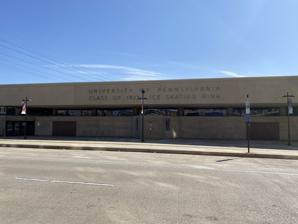
Building: Class of 1923 Arena
Country: United States of America
Year built: 1972
Class of 1923 Arena "Penn Ice Rink" Location 3130 Walnut Street Philadelphia , Pennsylvania 19104 Owner University of Pennsylvania Operator University of Pennsylvania Business Services Capacity 2,500 (hockey/indoor football) Surface Ice 85 ft (26 m) × 200 ft (61 m) Construction Broke ground 1968 Opened Fall 1970 Architect Robert S. McMillan Associates Tenants Penn Quakers ( NCAA , 1972–1978; ACHA , 1978–present) Drexel Dragons ( ACHA ) Snider Hockey Philadelphia Yellow Jackets ( AIF ) (2016) Philadelphia Rebels ( NAHL ) (2017–2018) Website www.upenn.edu/icerink The Class of 1923 Arena is the skating rink of the University of Pennsylvania . In 1968, alumni from the Class of 1923 formed the group "Friends of Pennsylvania Hockey," led by Howard Butcher, III. Butcher himself donated over $3 million for the creation of the facility, and along with John Cleveland and Bill R. Wise, organized the largest class donation in the history of the university. The arena was named after the class to commemorate its generosity. The arena is located in the eastern part of Penn's campus in the University City section of Philadelphia . It can seat nearly 3,000 people. The building, designed by Robert S. McMillan Associates, was constructed primarily of poured concrete and is supported by four 22-foot concrete columns. The lower concourse includes locker rooms for the university's teams, food services, and the "Quaker Room", which overlooks the rink. The ice surface itself measures 85' × 200' and totals 18,000 square feet (1,700 m 2 ). The upper concourse includes restrooms and old concession stands that are no longer in use, with entrances on Walnut Street. The Class of 1923 Arena is the second-largest collegiate hockey venue in Pennsylvania, after Penn State's Pegula Ice Arena . While best known for the skating rink that is in the arena during the regular hockey season (September to March), throughout the rest of the year the ice is removed and the arena is used for other events, such as Wharton's Fight Night or Roller Derby. The arena has hosted a variety of teams. In ice hockey, it most notably hosted the Penn varsity men's team from the arena's opening until the school dropped varsity hockey after the 1977–78 season, and has hosted the school's club-level men's and women's teams ever since. It has also hosted club hockey teams from other Philadelphia-area schools, and has hosted practices and exhibition games for the Philadelphia Flyers . In roller hockey, it has hosted the Philadelphia Bulldogs professional team. The arena also regularly hosts teams from the National Hockey League , when the teams don't have time to travel home for their regular morning skate. The arena is the home of the Philadelphia Fiesta Ice Hockey Club (a.k.a. The Saturday Morning Game), a men's travel tournament team who were the CanAm Cup (Montreal) gold medal champions in 2001, 2003 and 2005. Prince and The Revolution performed a concert on November 24, 1982, during the "1999" tour. The opening acts included Vanity 6 and The Time . In 2016, the arena was home to the Philadelphia Yellow Jackets of American Indoor Football . However, on May 11, 2016, the university voided their contract with the Yellow Jackets due to a lack of payment. This led to the cancellation of the Yellow Jackets' last three home games. References